Saskatchewan Junior Hockey League (1948–1966)

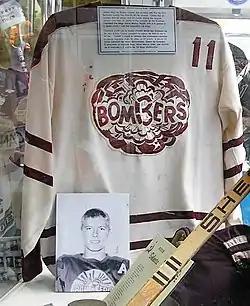
White hockey jersey with maroon trim and a Bombers logo on the chest, accompanied by a hockey stick, a hockey glove, and a photo of Bobby Clarke

The league operated under the jurisdiction of the Saskatchewan Amateur Hockey Association, and its teams were eligible for the national junior hockey playoffs as organized by the Canadian Amateur Hockey Association (CAHA). The SJHL and other junior teams in Western Canada addressed the imbalance in Memorial Cup competition in a meeting with CAHA president W. B. George in August 1954. The teams sought permission for any league champion to add three players in the inter-provincial playoffs for the Memorial Cup, and contended that the imbalance in competition caused lack of spectator interest and less prestige for the event. At the next CAHA meeting in January 1955, the request for three additional players for the Abbott Cup representative was approved. Two teams from the SJHL won the Abbott Cup as the junior champions of Western Canada; which included the Flin Flon Bombers in 1957, and the Regina Pats in 1958. Flin Flon also won the Memorial Cup in 1957, as the national junior champion of Canada.